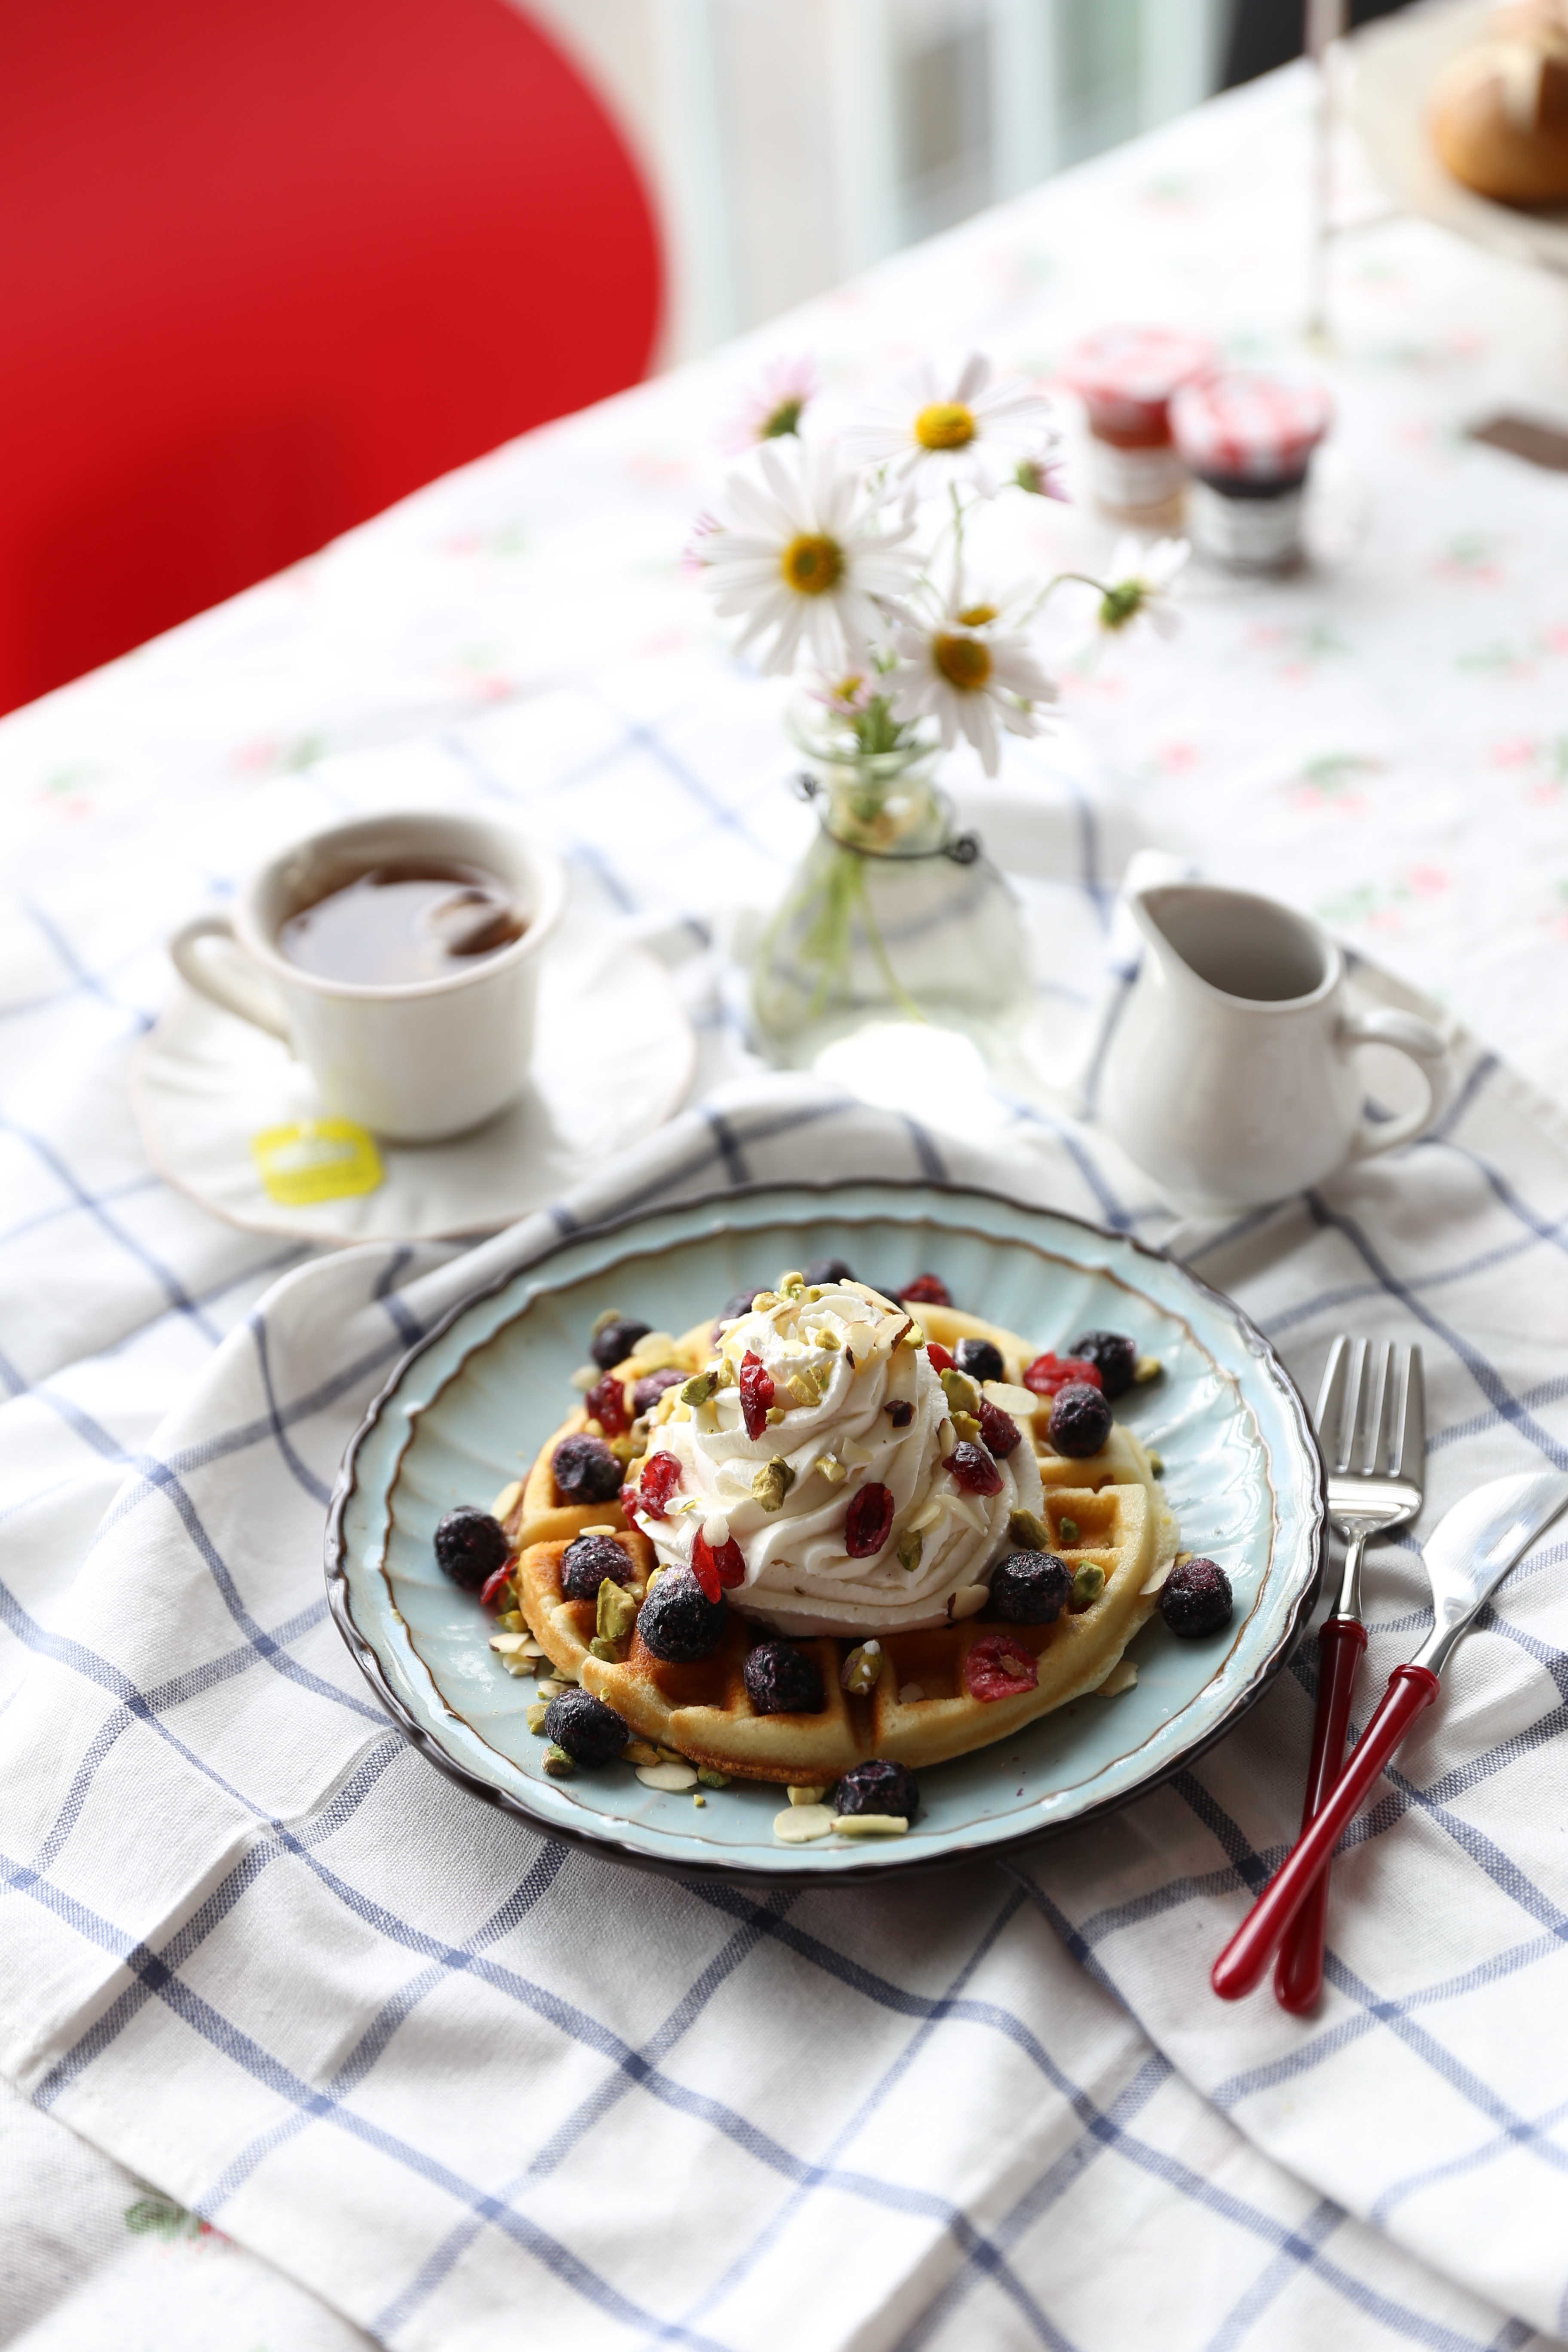
dish, meal, food, produce, breakfast, dessert, waffle, cuisine, brunch, tea time